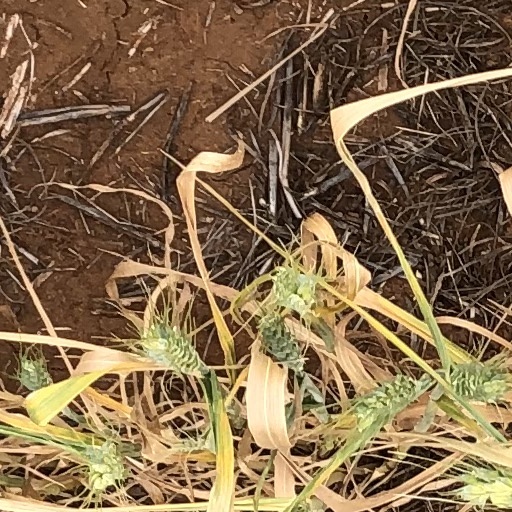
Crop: wheat